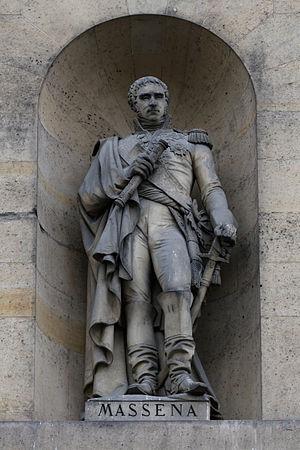
Le palais du Louvre à Paris.
Célestin-Anatole Calmels né à Paris le 26 mars 1822 et mort à Lisbonne en 1906 est un sculpteur français.
André Masséna, né Andrea Massena, duc de Rivoli et prince d'Essling, né le 6 mai 1758 à Nice et mort le 4 avril 1817 à Paris, est un général français de la Révolution et de l’Empire, élevé à la dignité de maréchal d'Empire par Napoléon en 1804.